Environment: real
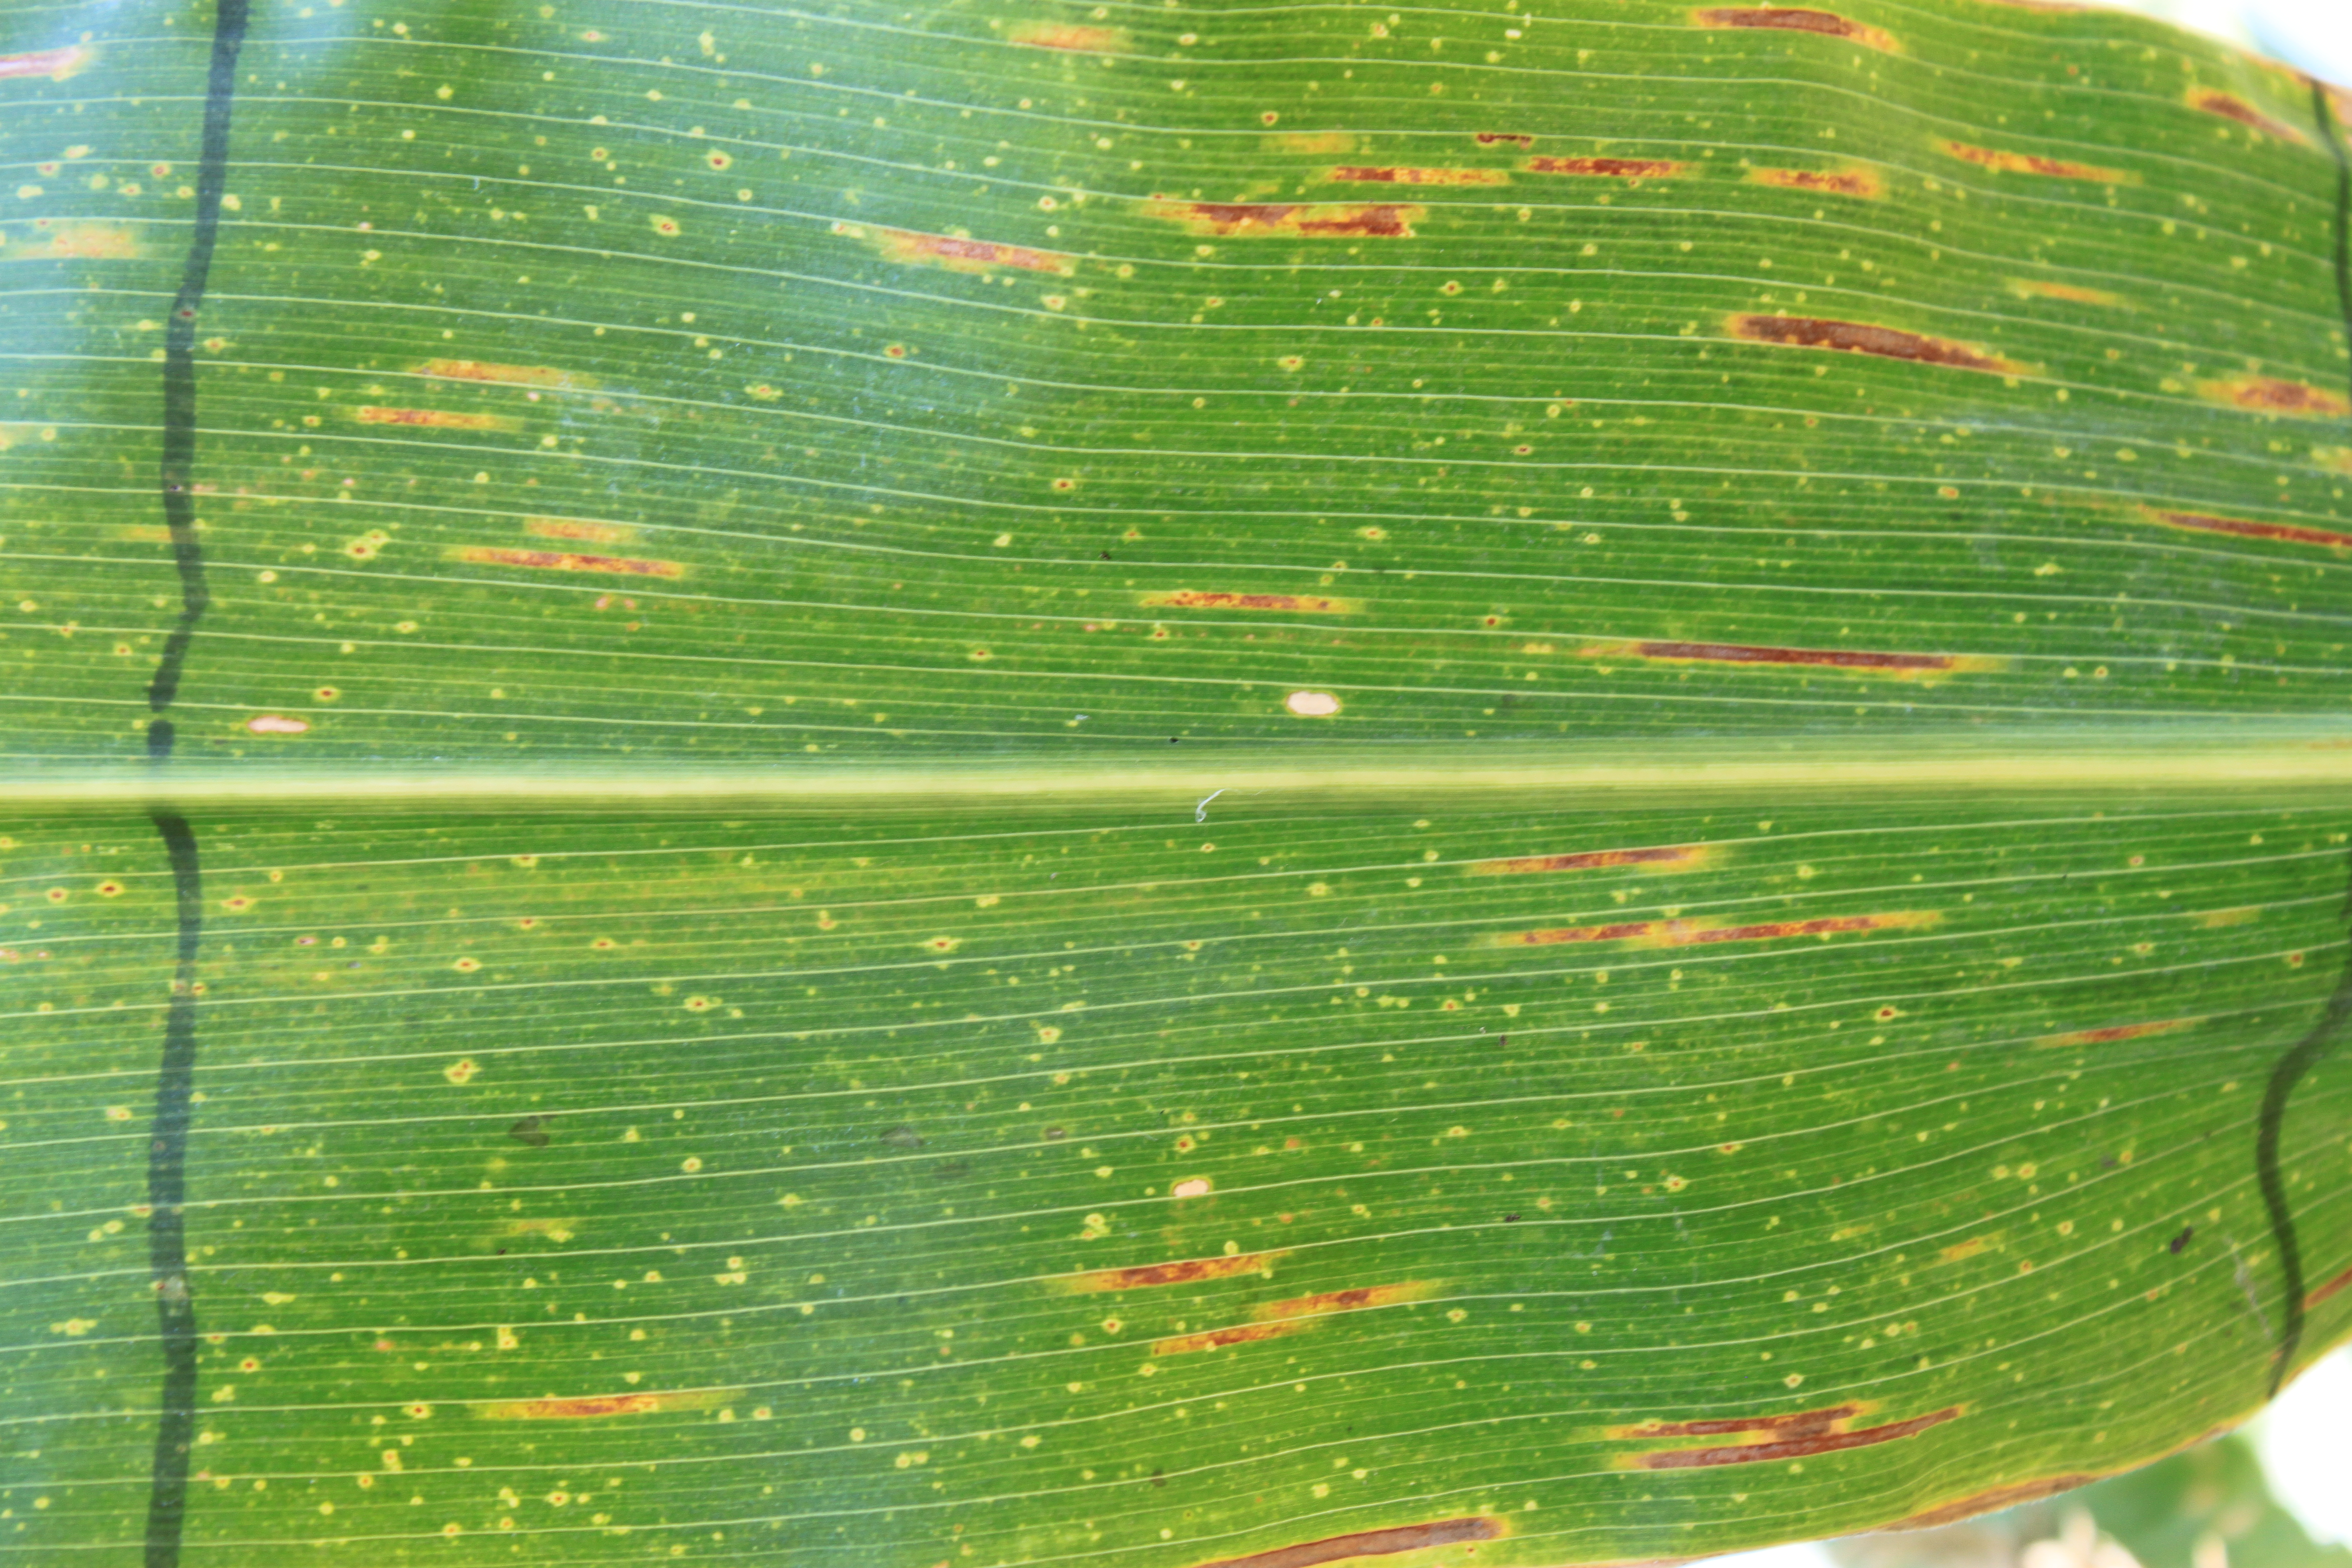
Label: gray_leaf_spot